Assassin's Creed II

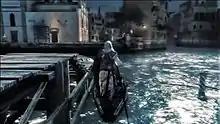
"Assassin's Creed II" features several new means of transport, such as gondola boats.

The player may now swim in water, and Eagle Vision—the ability to identify specific people and landmarks—can now be used in third-person view and while moving. A young Leonardo da Vinci is present in the game, aiding the player by creating new weapons from translated "Codex pages" that Altaïr, the original game's main character, left behind for future Assassins' analysis and insight. Leonardo's flying machine (based on real-life aeroplanes) can also be used during one mission. Other means of transport available in the game include horses, which can only be ridden outside of the major cities; gondolas, found most prominently in Venice; and a carriage, which is also ridden during a mission involving Leonardo. Each of the places the player can visit is more detailed compared to "Assassin's Creed", and NPCs have a more human-like behavior; for example, civilians can sometimes be caught coughing or sneezing. Additionally, the player can hire groups of mercenaries, courtesans, or thieves to fight, distract, or lure guards, respectively. A day and night cycle has been added to the game, giving the game more of a sense of time, in addition to setting missions and events at certain times of the day.